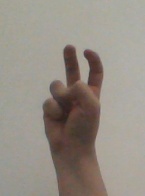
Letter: toot